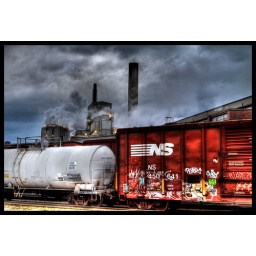
Canton paper mill supply train in HDR